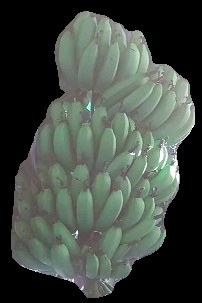
Variety: pachbale
Grade: grade1